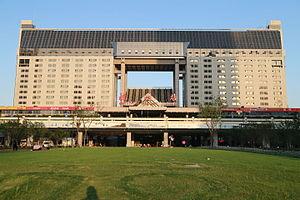
La gare de Hangzhou, également dite localement Gare de Hangzhou-Ville, notamment dans les transports en commun urbains, est une gare ferroviaire chinoise situé à Hangzhou.